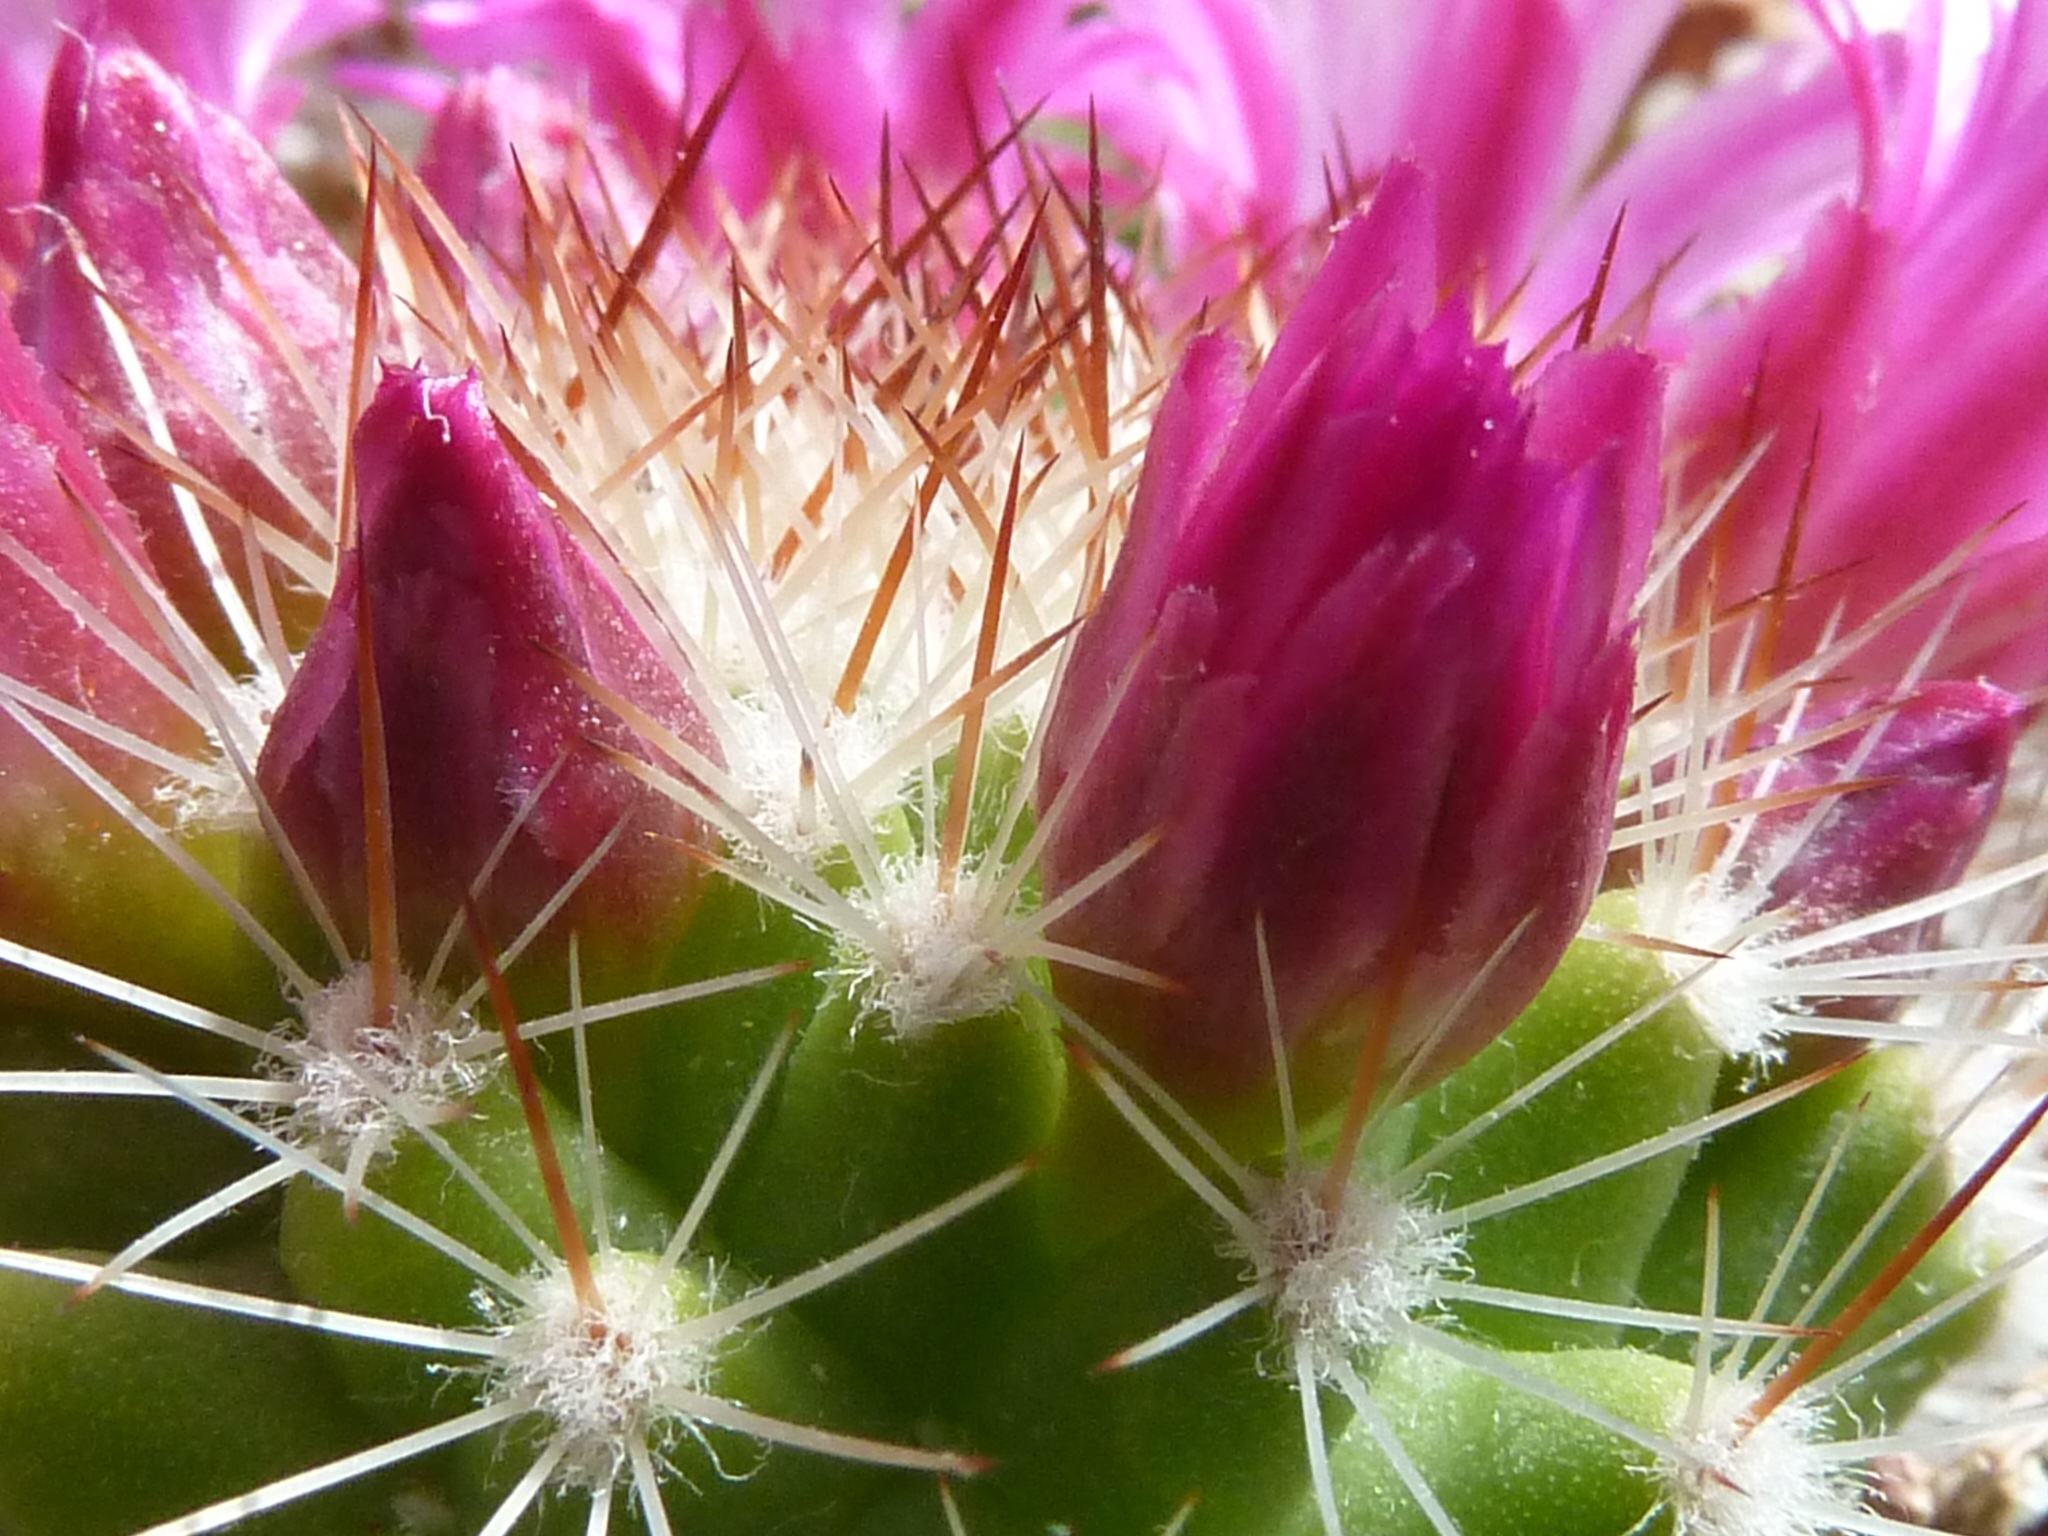
prickly, cactus, plant, flower, petal, botany, pink, close, flora, wildflower, close up, thorns, sting, spur, macro photography, flowering plant, cactus greenhouse, daisy family, cactus flower, flower buds, plant stem, land plant, thorns spines and prickles, hedgehog cactus